East Texas A&M Lions

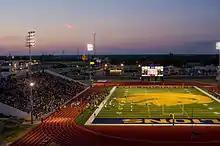
Ernest Hawkins Field at Memorial Stadium in 2014 during a football game between ETAMU and East Texas Baptist

Ernest Hawkins Field at Memorial Stadium is home to Lion Football, and the Men's and Women's track teams. ETAMU hosts its own invitational collegiate meet, in addition to hosting the conference championship meet on a regular basis. The Field House is home to Lady Lion Basketball, Lion Basketball, and Lady Lion Volleyball. Other athletic facilities are the Lady Lion Soccer Complex, one of the best in the Lone Star Conference, and the Cain Sports Complex, which is used for the campus intramural sports. The university recently got a softball team, home games will be held at the new John Cain Family Softball Field, the field is made entirely of turf and contains blue turf in the infield rather than traditional dirt, also a large lion head logo is located at center field similar to the logo seen at Memorial Stadium and the University Field House. The Cross Country program also hosts a dual collegiate and high school meet during the fall at Centennial Park in Commerce, the Dr. Margo Harbison Invitational.